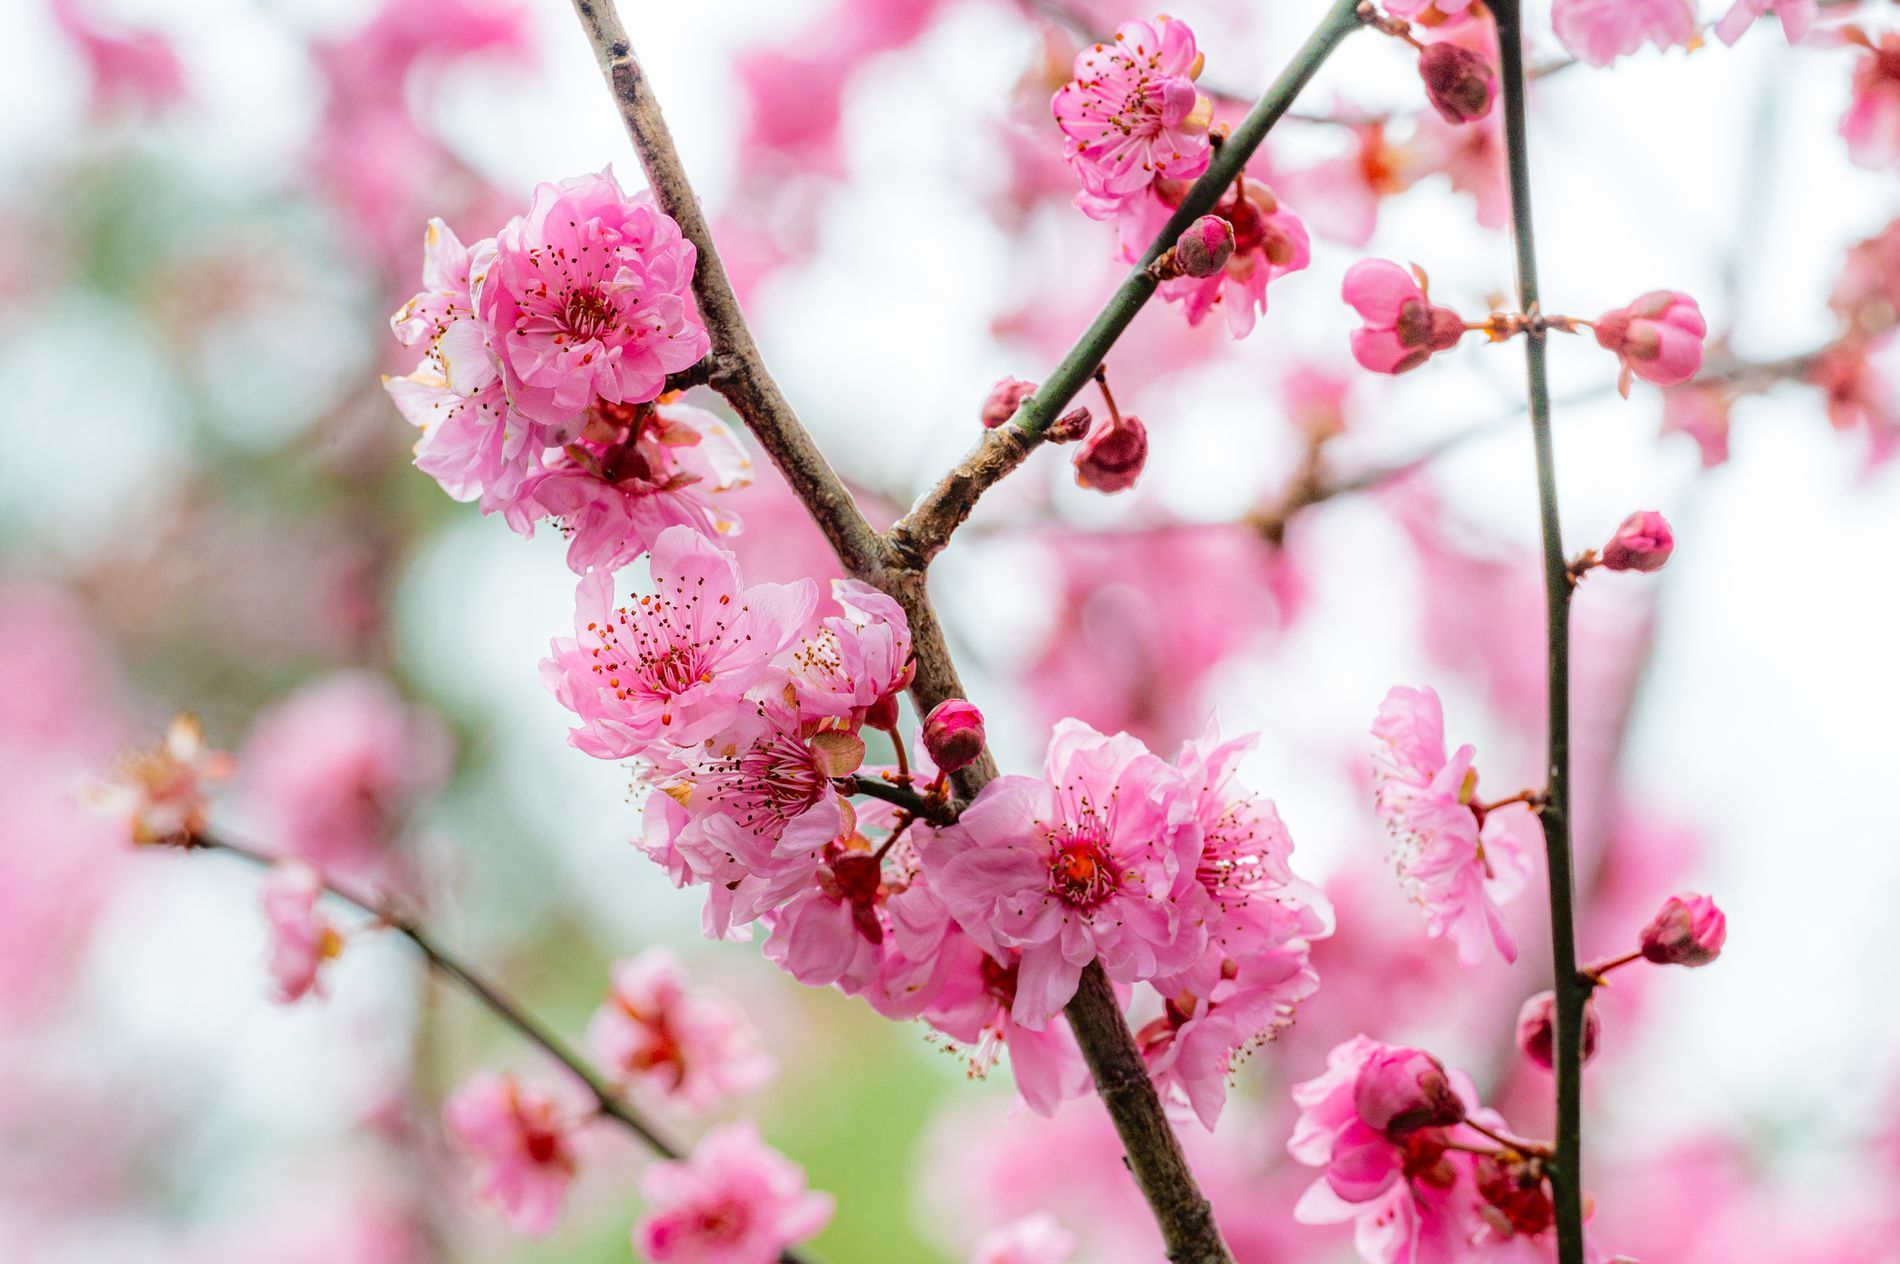
Pink flowering branches.
The picture in daylight shows a group of branches containing pink flowers that fill the entire picture.
This is a close up shot of branches with pink flowers. The photo appears to be taken in a garden during daytime. The color palette of pink, green, brown, and white cream creates a soft, natural atmosphere.
Labels: Flower, Plant, Cherry Blossom, Nature, Outdoors, Spring, Petal, Branch, Branches, Flowers, blurry background
Camera: NIKON CORPORATION NIKON Z 6_2
Lens: NIKKOR Z MC 105mm f/2.8 VR S
Aperture: F8
Exposure: 1/320 sec
ISO: 320
Focal length: 105.0 mm